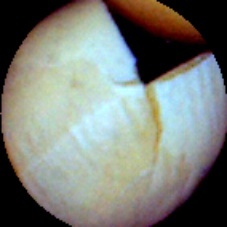
Label: Broken